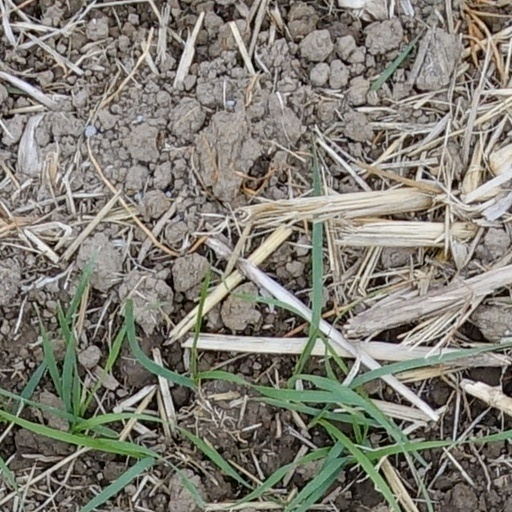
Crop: wheat